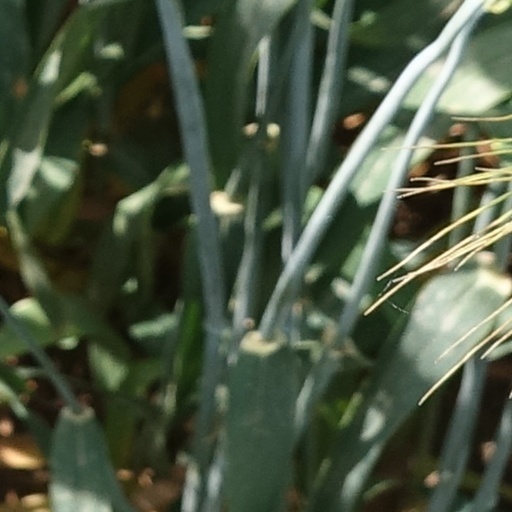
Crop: wheat